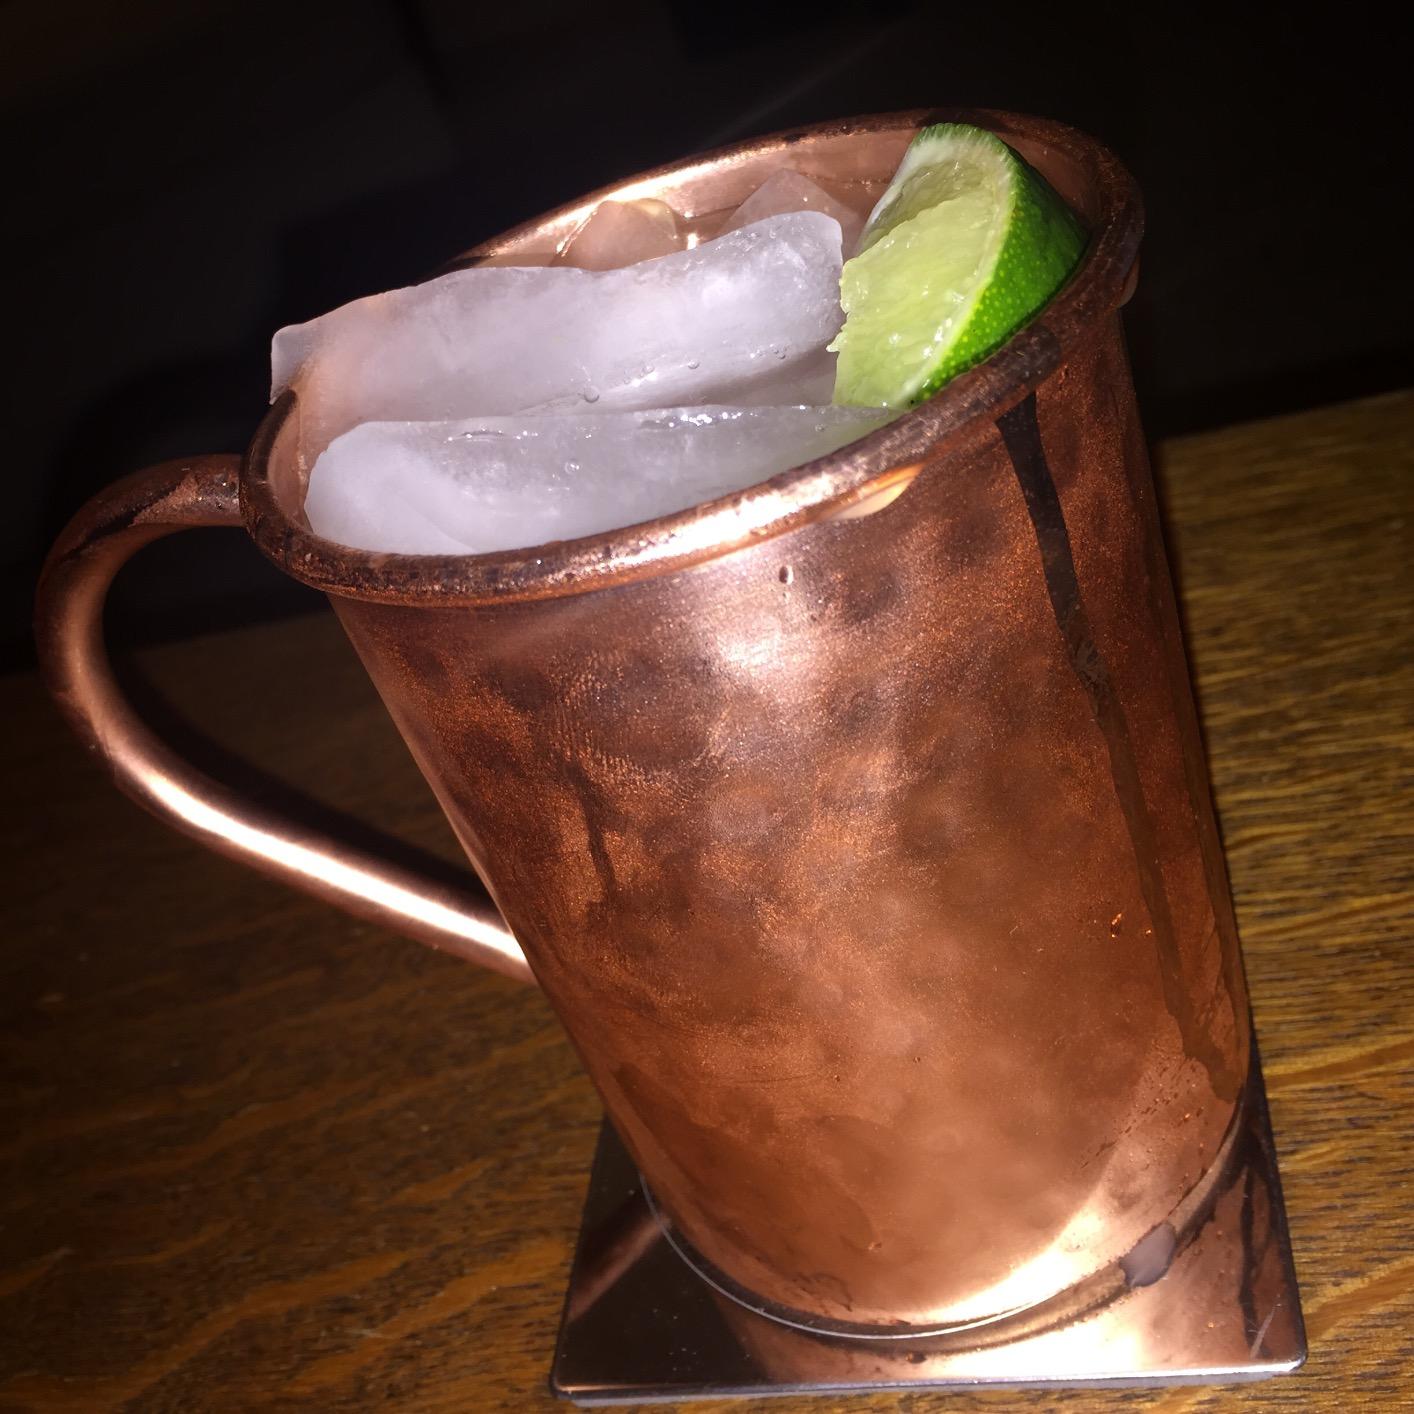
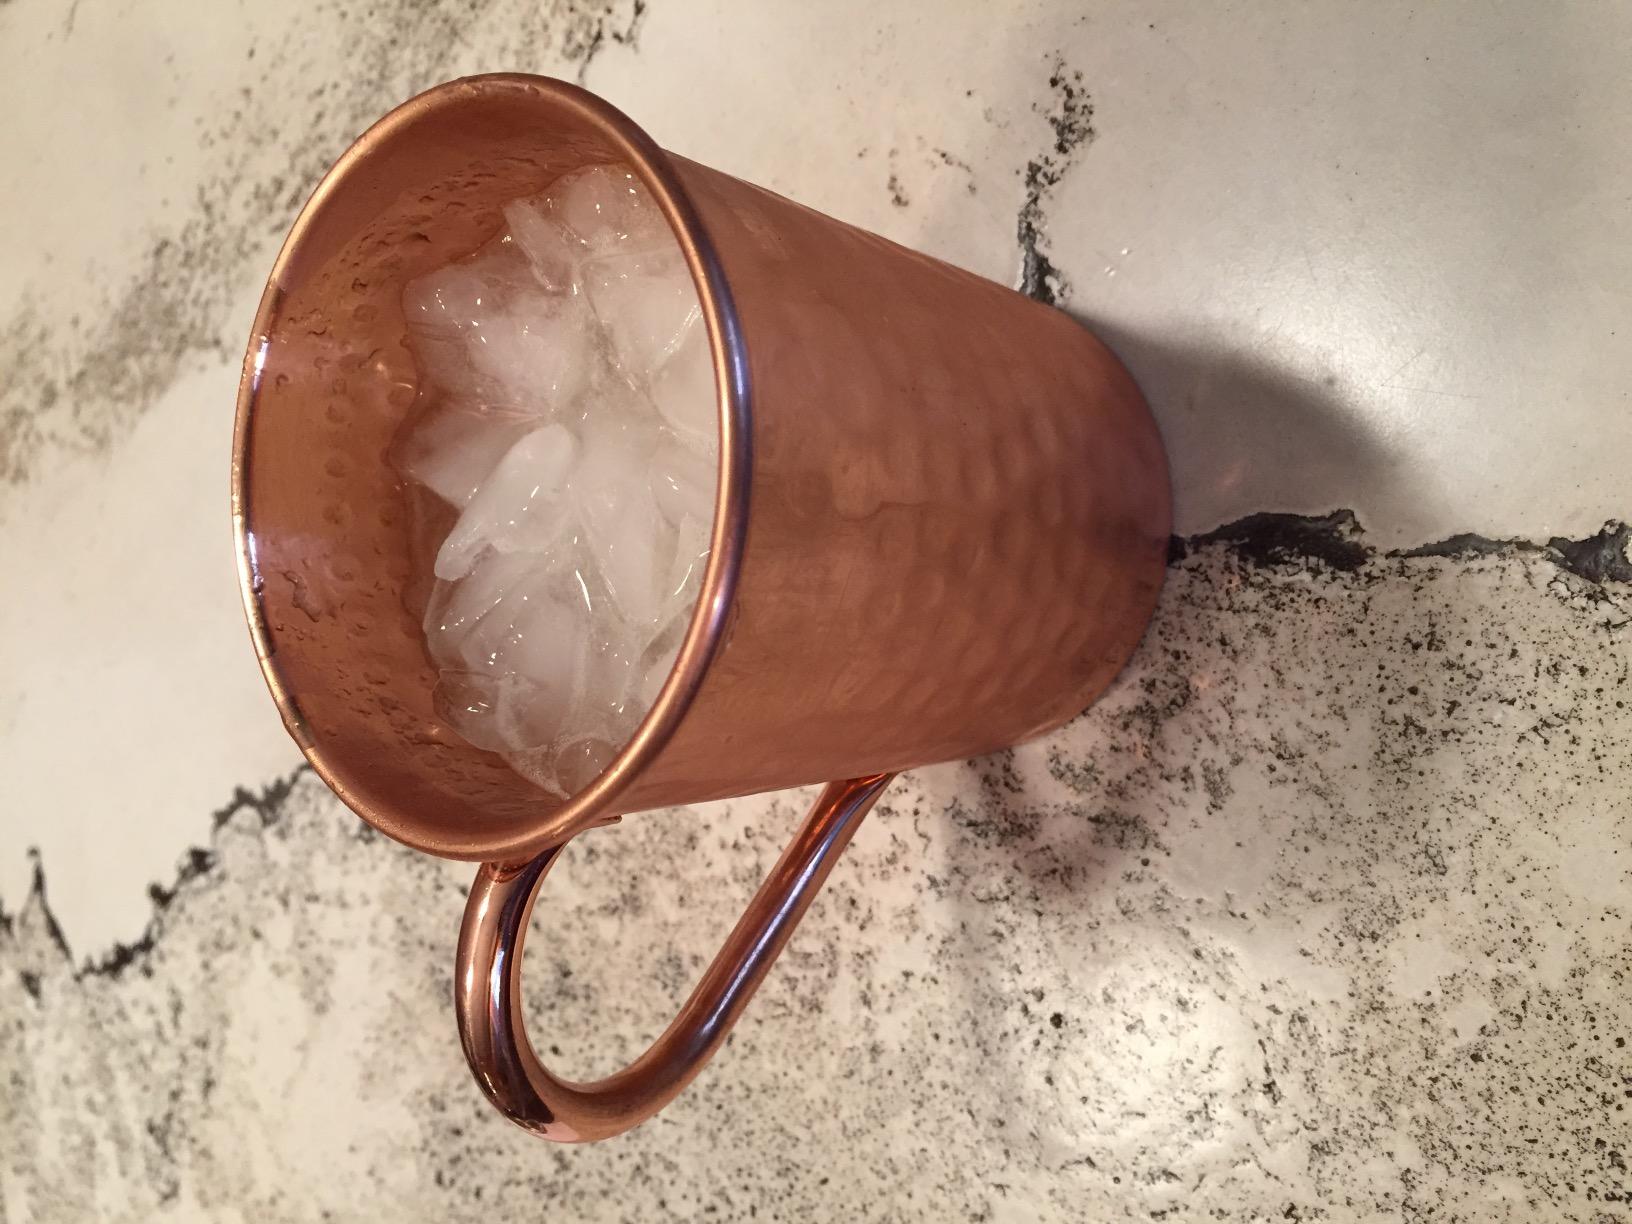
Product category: items_mug
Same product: yes